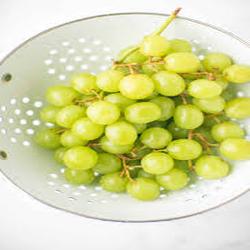
Label: Grapes